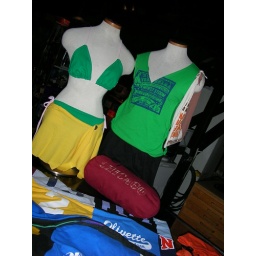
Fourth of July TV segment in NYC...T-shirt bikini, tank top, beach quilt, pillow, handbag!